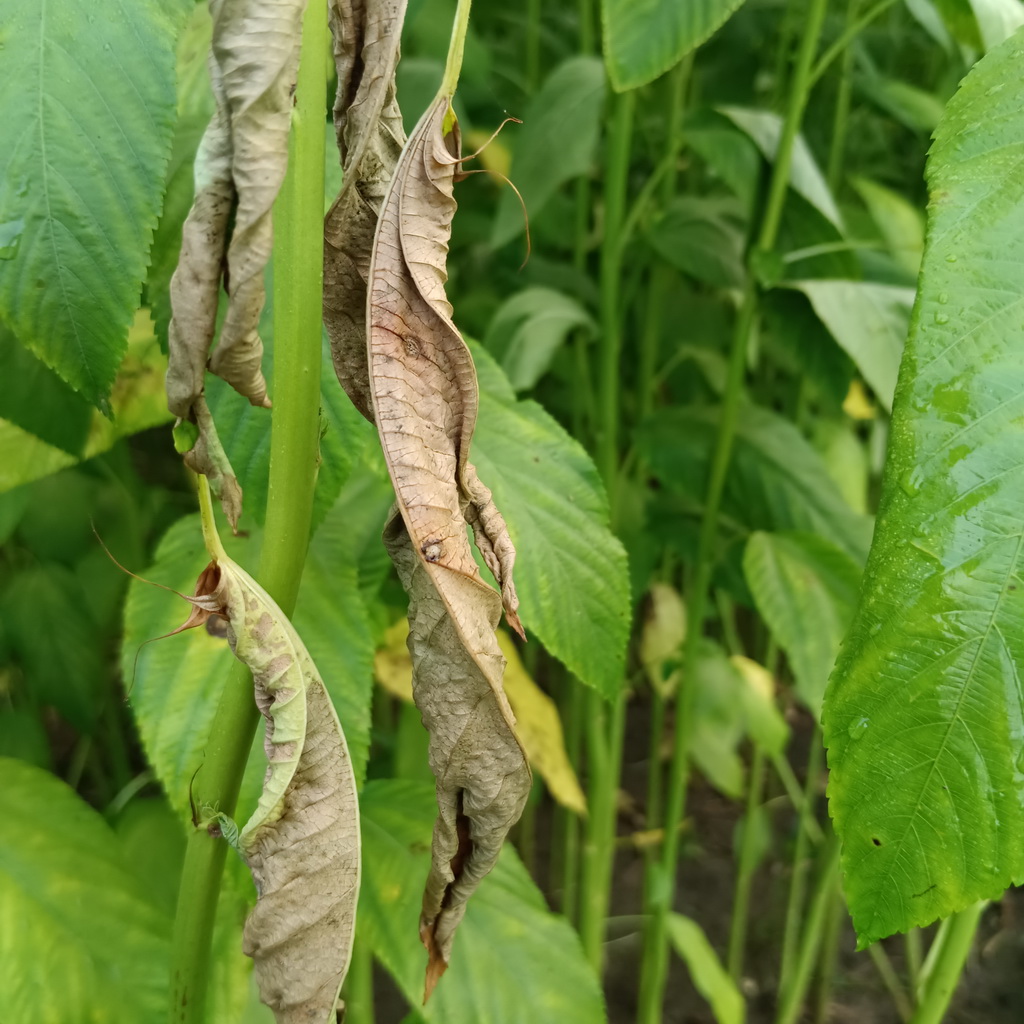
Label: Dieback